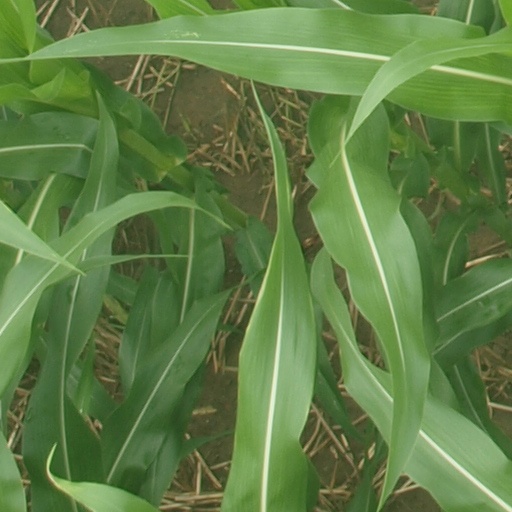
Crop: maize; corn